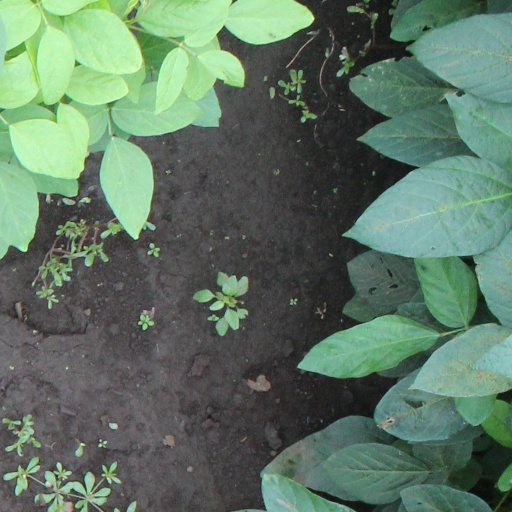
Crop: soybean